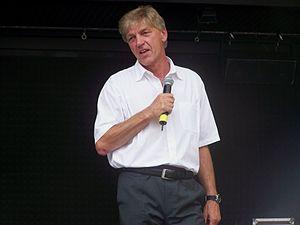
Jürgen Renfordt, né le 25 janvier 1955 à Wetter, est un chanteur et compositeur allemand.